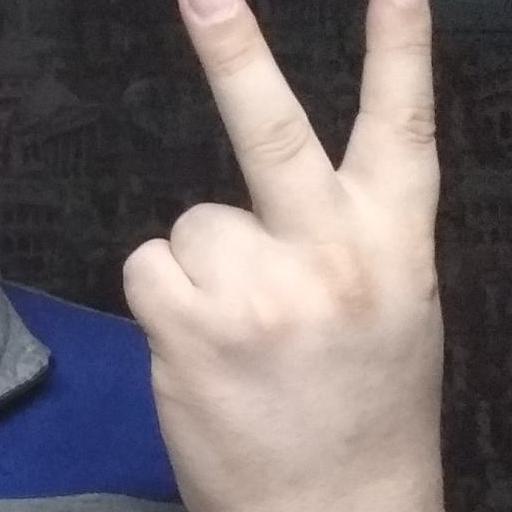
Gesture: peace_inverted